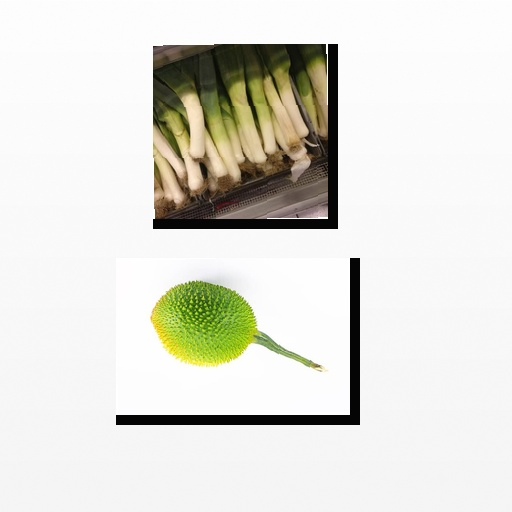
Food items: spiny_gourd, leek